Favorite Son (Star Trek: Voyager)

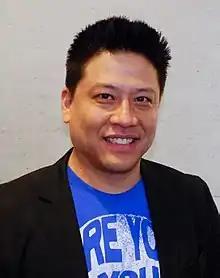
An image of a man with short, black hair and a blue shirt and black jacket. He is smiling toward the camera.

In her original script, Lisa Klink intended for "Favorite Son" to reveal Harry Kim was really an alien, a storyline that would have continued throughout the series. The character would have remained part of "Voyager's" crew after struggling with the news. Kim's actor Garrett Wang explained in a 1998 "The Official Star Trek: Voyager Magazine" interview that this would have included him keeping the alien prosthetics in future episodes. The series' writing team thought it would be ironic to have Kim be an alien since he was the crew member most eager to return to the Alpha Quadrant.